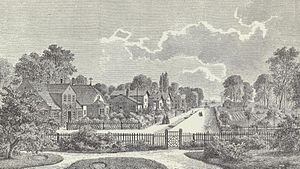
Rosenvænget
Emil Libert: Prospect af Rosenvænget ved Kjøbenhavns Østerbro (1863)
Prospect af Rosenvænget ved Kjøbenhavns Østerbro / del. Emil Libert, 1863.
Rosenvænget er et villakvarter på Østerbro i København og formentlig Danmarks ældste villakvarter, grundlagt 1857. Dets udstrækning begrænses omtrent af gaderne Rosenvængets Sideallé, Holsteinsgade, Livjægergade, Næstvedgade, Strandboulevarden, Nordre Frihavnsgade og Ved Vænget.